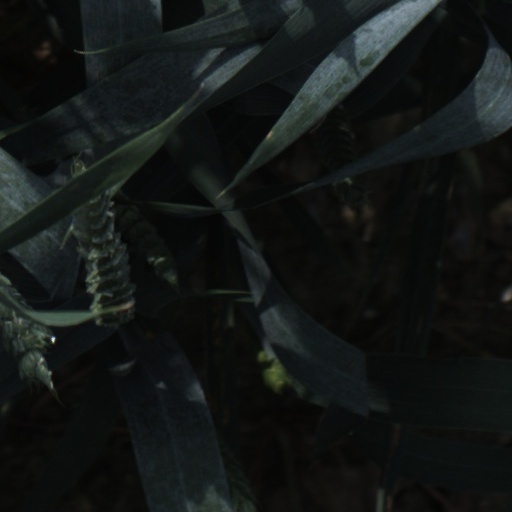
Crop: wheat